Pieces (video game)

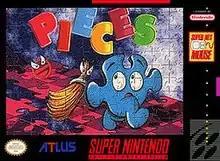
North American cover art, by Bryan Ballinger

Pieces (known in Japan as ) is a 1994 puzzle game for the Super NES. It was developed by Prism Kikaku and published by Hori Electric in Japan and by Atlus Software in North America. In the game, the player has to solve jigsaw puzzles. In 2002, the spiritual successor developed by the same company, "Jigsaw Madness", was released for the PlayStation.